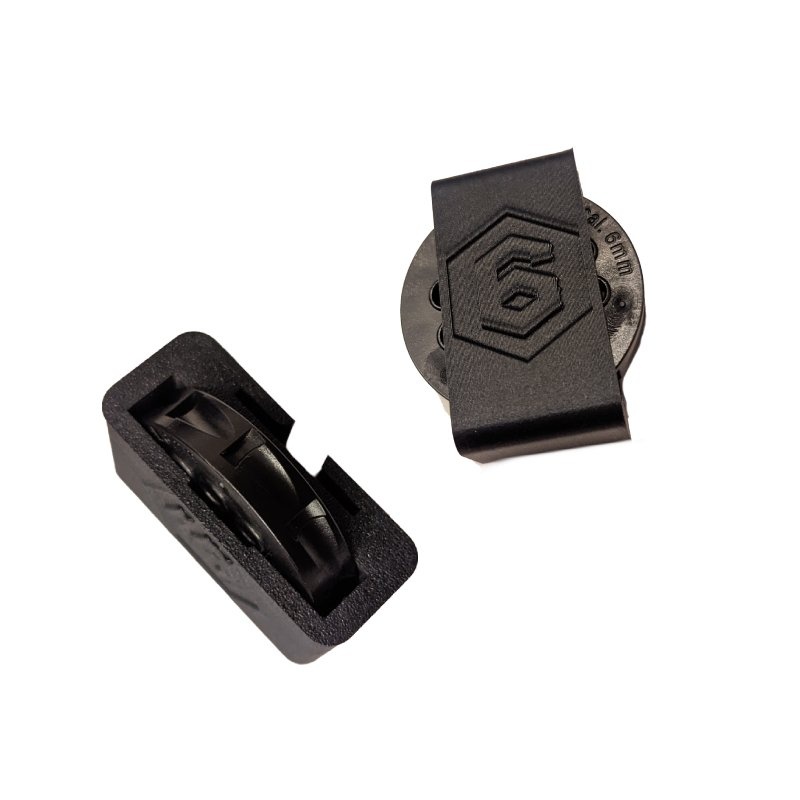
H8R Molle Disk Holder x2 (Single)
If you didn't want the spring-loaded disk holder, then these molle disk holders are a great alternative. They are a low profile design that holds one H8R disk (6mm version) which takes up minimal space on your rig. They simply slide in and out of place with tension to keep it in place. These are quite tough to fit on, but once they’re on, they won’t slip off. Features: Holds one H8R disk Pack of two Printed with PLA Colour: Matte Black (Disks not included)
Category: Toys & Games > Toys > Toy Weapon & Gadget Accessories